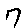
Label: 7